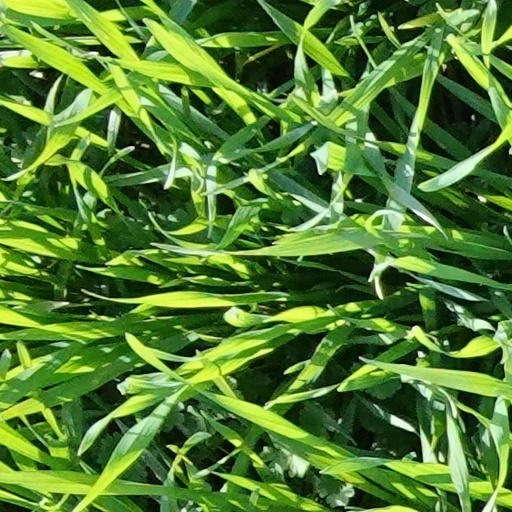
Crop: wheat